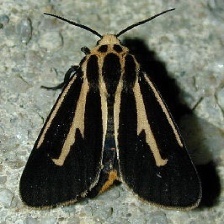
Species: BANDED TIGER MOTH